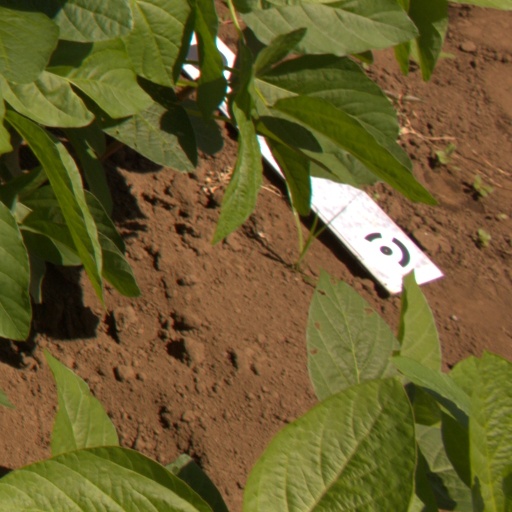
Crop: soybean